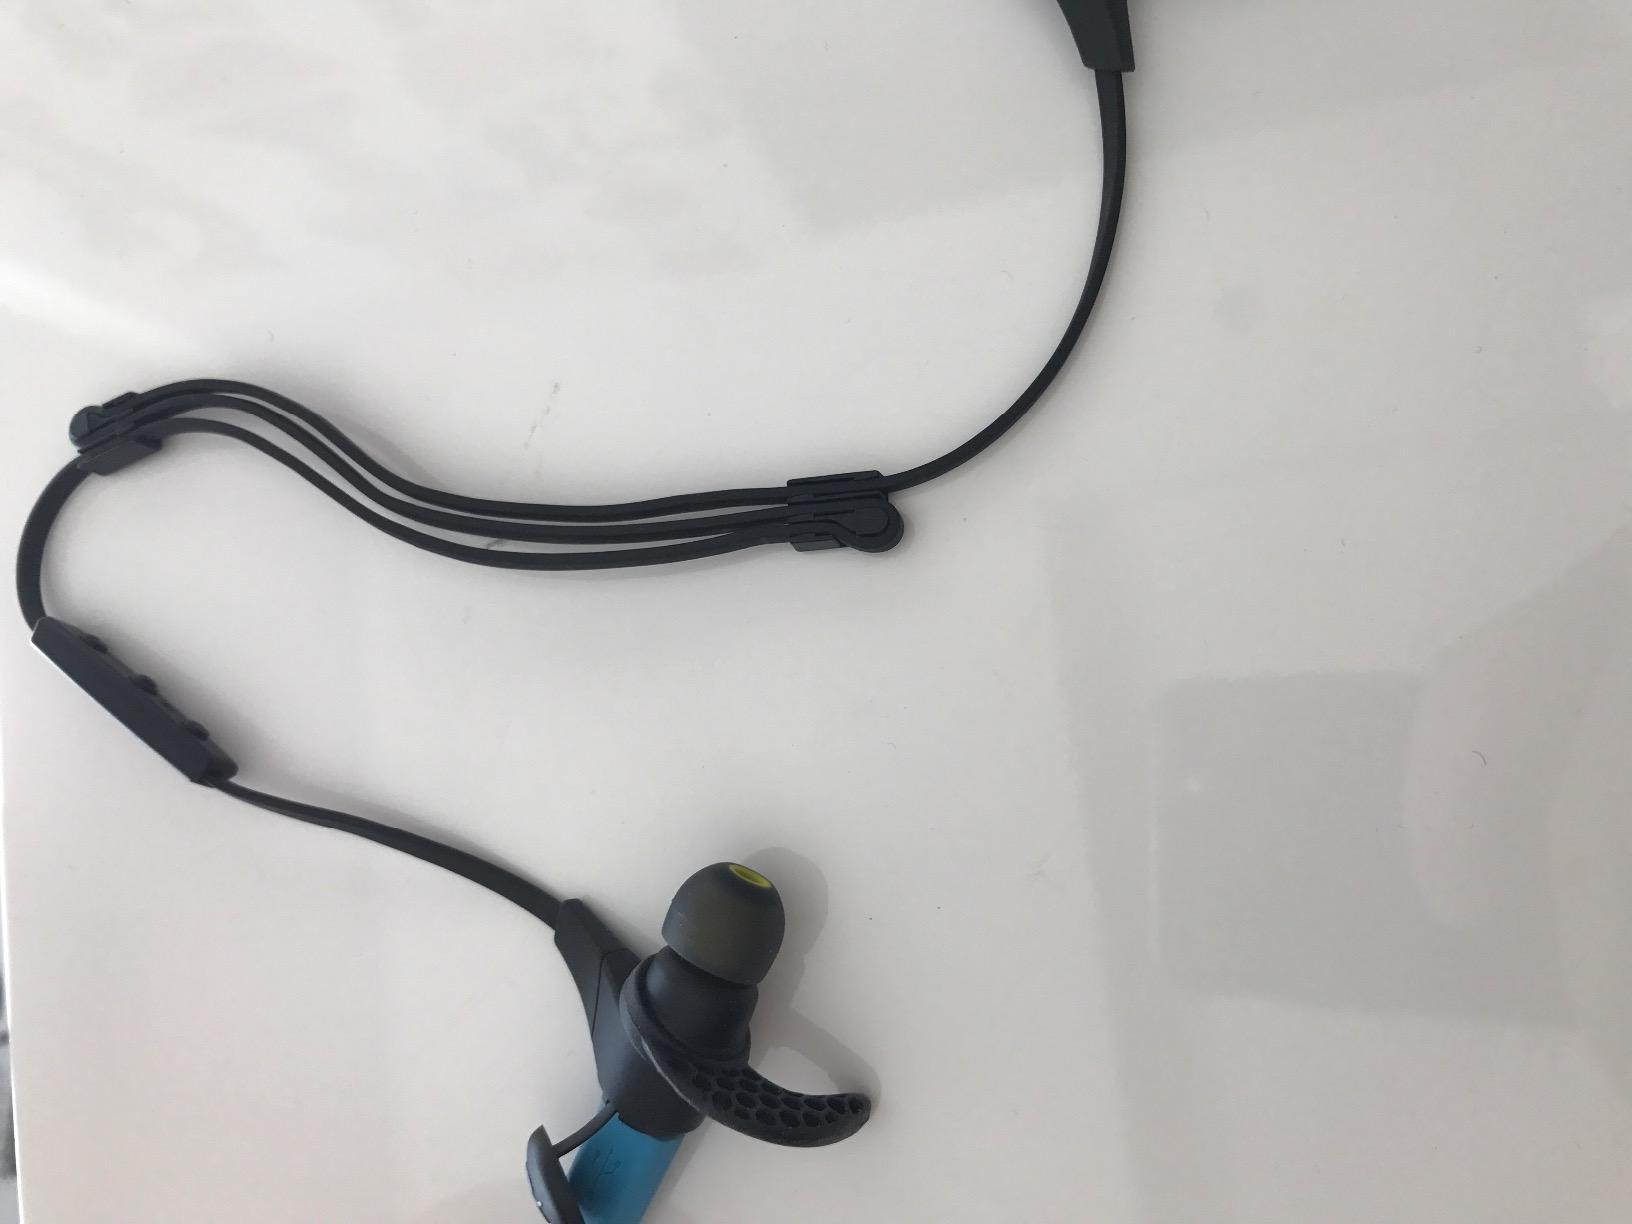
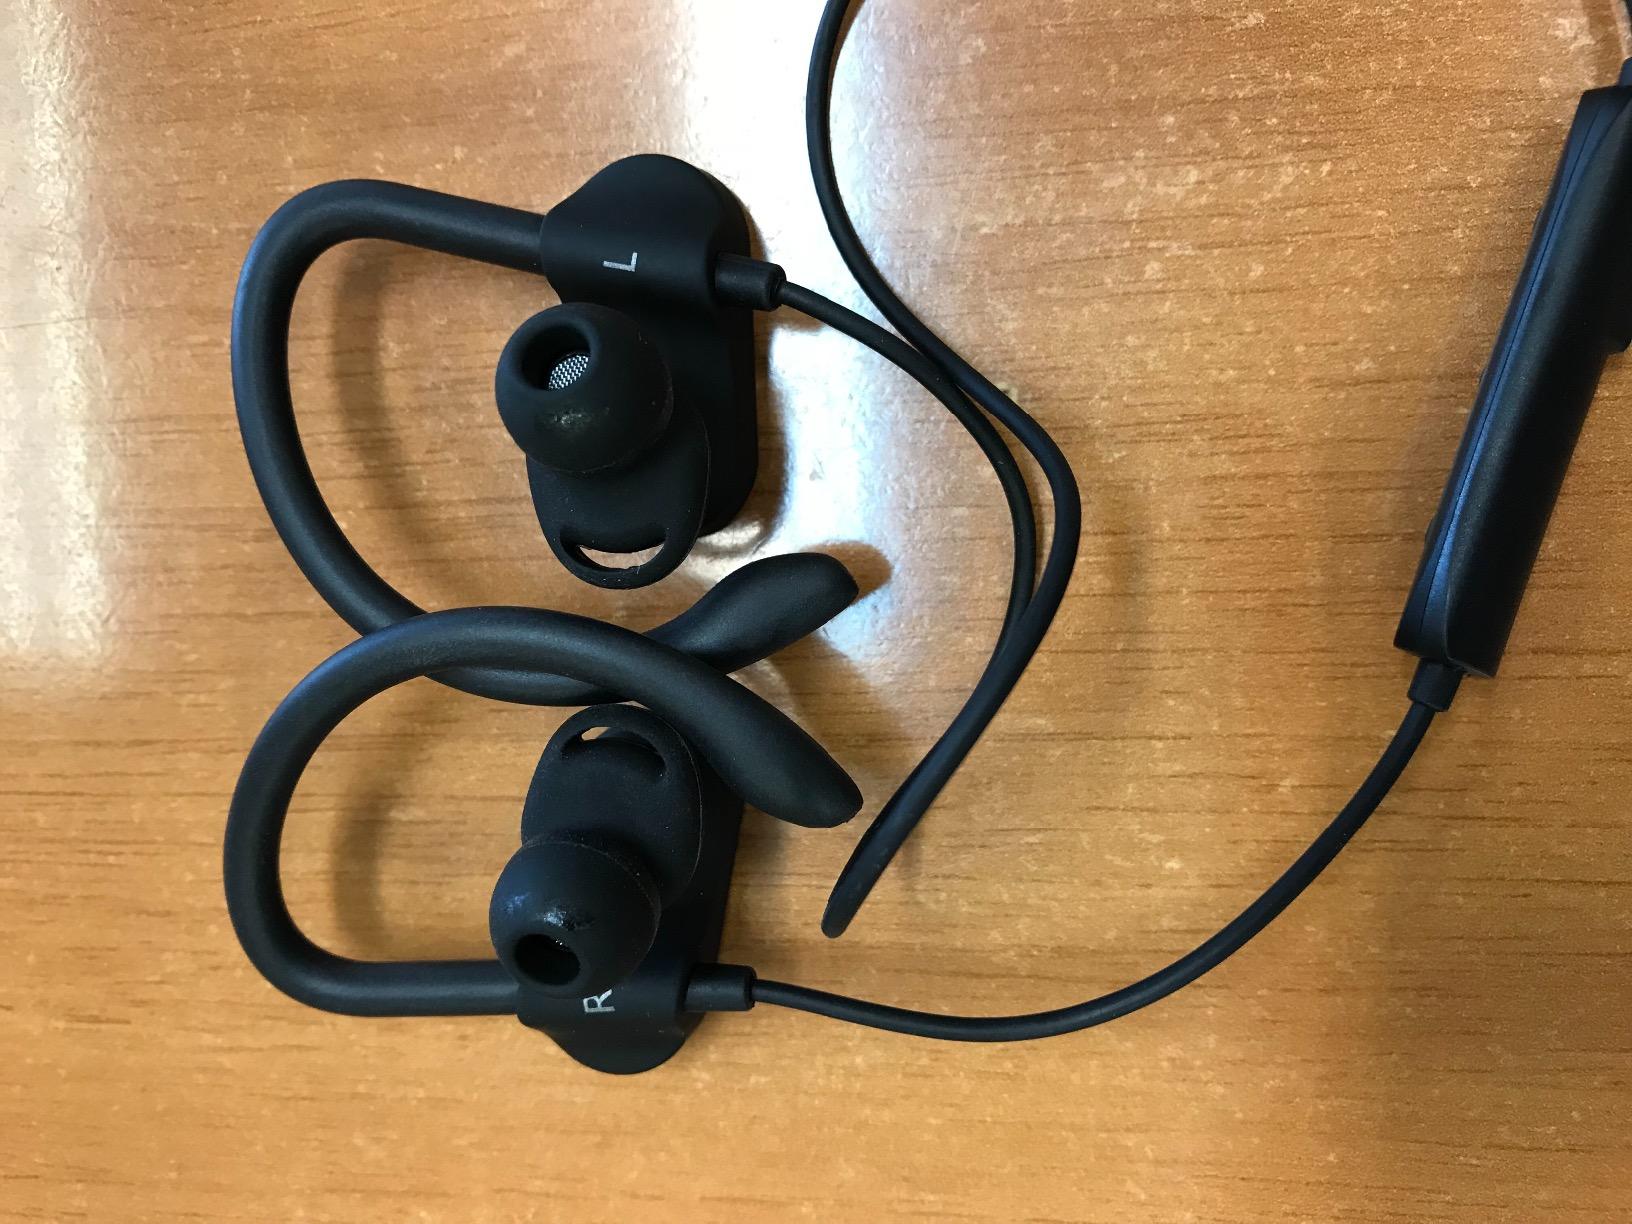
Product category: headphones
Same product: no